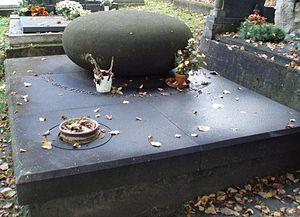
Karel Plicka est un photographe et réalisateur tchèque.